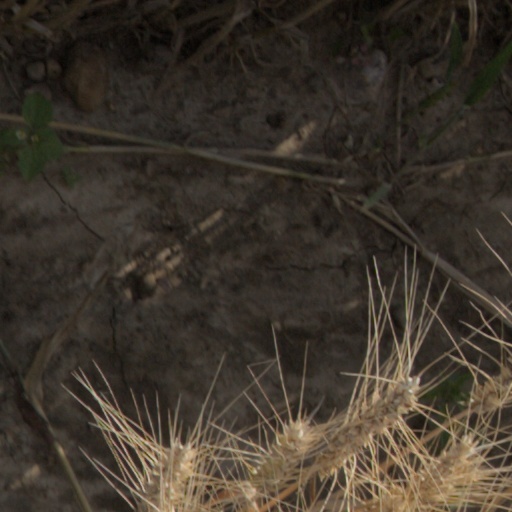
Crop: wheat